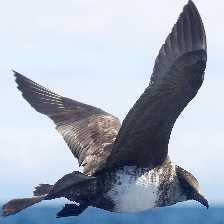
Species: POMARINE JAEGER
Scientific name: STERCORARIUS POMARINUS